Lahiri Mahasaya

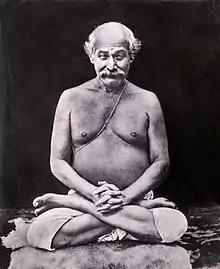
Lahiri Mahasaya in the lotus position or Padmasana

Shyama Charan Lahiri (30 September 1828 – 26 September 1895), best known as Lahiri Mahasaya, was an Indian yogi and guru who founded the Kriya Yoga school. He was a disciple of Mahavatar Babaji. Lahiri Mahasaya's life was described in Paramahansa Yogananda's "Autobiography of a Yogi" as a demonstration of the spiritual attainment that could be achieved by a householder "living fully in the world". A part of Lahiri Mahasaya's face is pictured on the cover of The Beatles' 1967 album "Sgt. Pepper's Lonely Hearts Club Band".